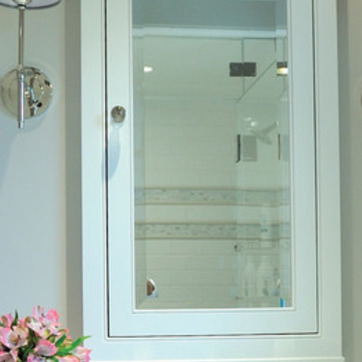
Material: mirror